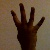
The image shows a hand gesture representing the number 4 in Indian Sign Language.